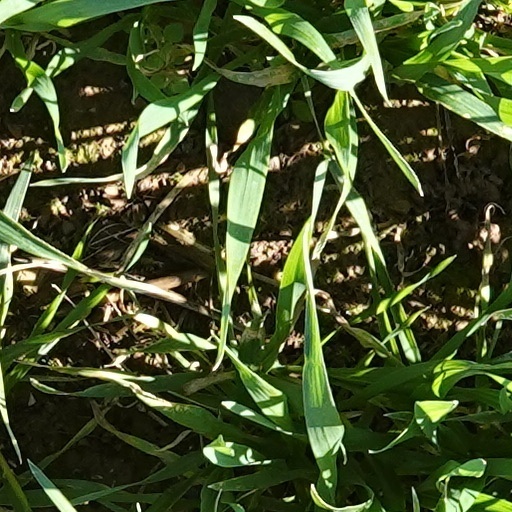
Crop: wheat